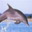
Label: dolphin